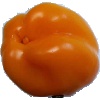
Label: Pepper Yellow 1